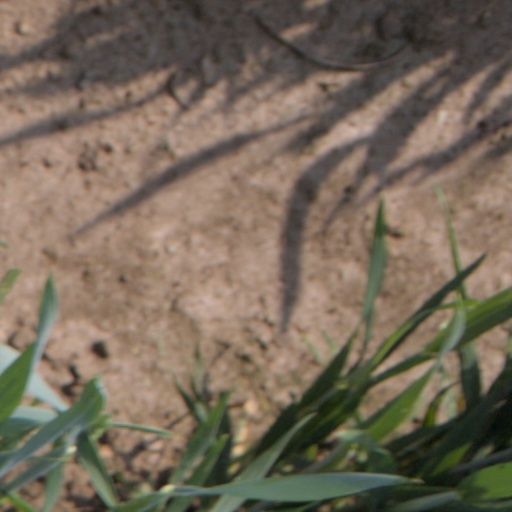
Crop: wheat